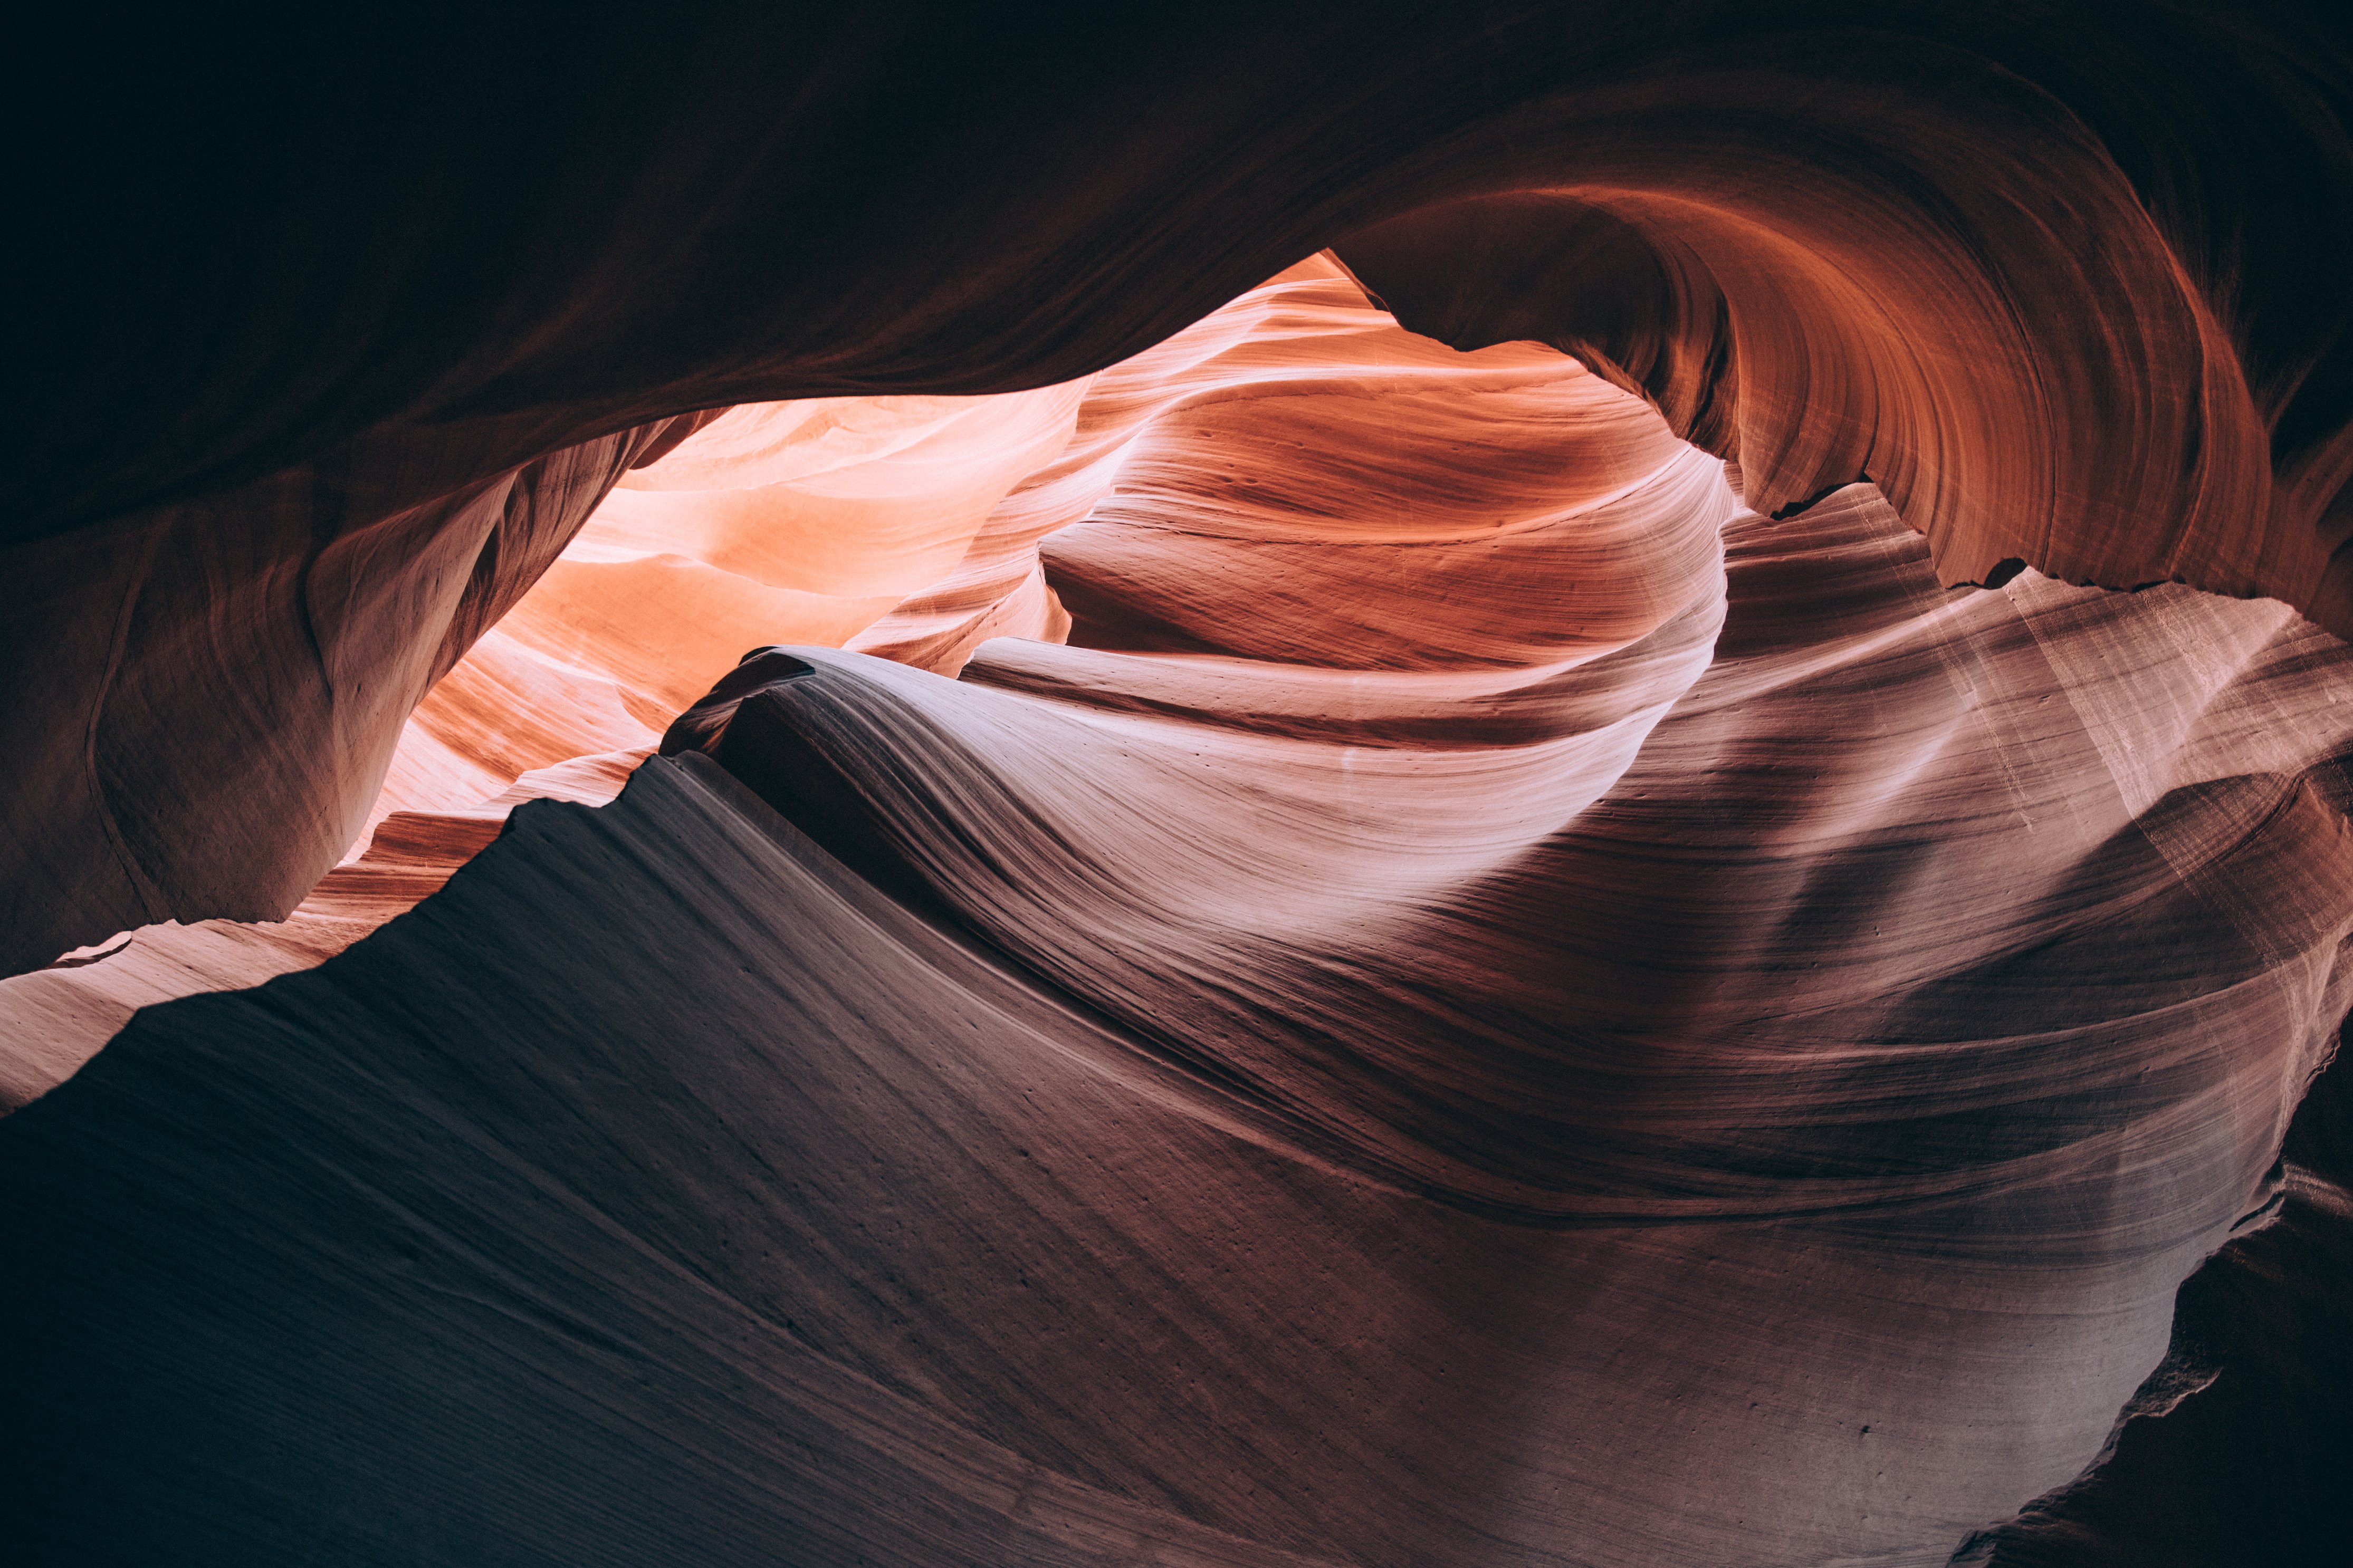
canyon, geology, formation, rock, sky, narrows, fluvial landforms of streams